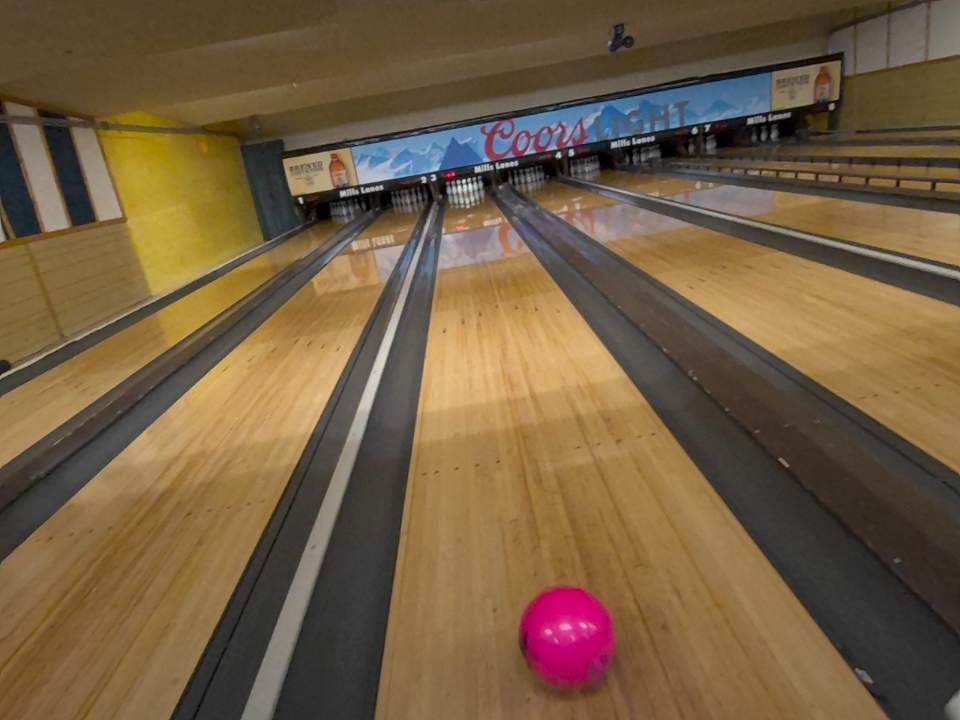
Object: bowling_ball